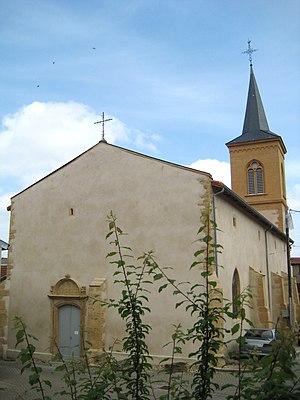
Pierrevillers est une commune française située dans le département de la Moselle, en région Grand Est.
Cet article recense les monuments historiques de la Moselle, en France.